Yiannis Ritsos

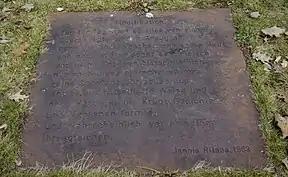
Sculpture "Prisoner Stones 1" (1974) by Hans-Jürgen Breuste in Erlangen. Featuring a Yannis Ritsos poem.

Today, Ritsos is considered one of the great Greek poets of the twentieth century, alongside Konstantinos Kavafis, Kostas Kariotakis, Angelos Sikelianos, Giorgos Seferis, and Odysseas Elytis. The French poet Louis Aragon once said that Ritsos was "the greatest poet of our age." Pablo Neruda declared him to be more deserving of the Nobel Prize for Literature than himself. Ritsos was proposed several times for it, and was shortlisted as one of the final candidates at least once, in 1973. When he won the Lenin Peace Prize in 1975, he declared "this prize is more important for me than the Nobel."